Fourteen Words

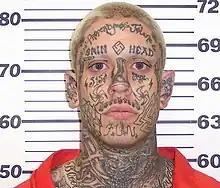
Skinhead murderer Curtis Allgier has tattoos of "14" and "88".

The slogans and the numerology of "14" and "88" have been used by many white supremacists, both before and after committing acts of violence (such as in manifestos), as well as in symbols which have been left at the scenes of criminal acts. These include Order-member David Lane, assassination attempters Paul Schlesselman and Daniel Cowart, and murderers Dylann Roof and Curtis Allgier. Allgier has "14" and "88" tattooed on his forehead above and to the sides of the words "skin" and "head" above his eyes in his mugshot.